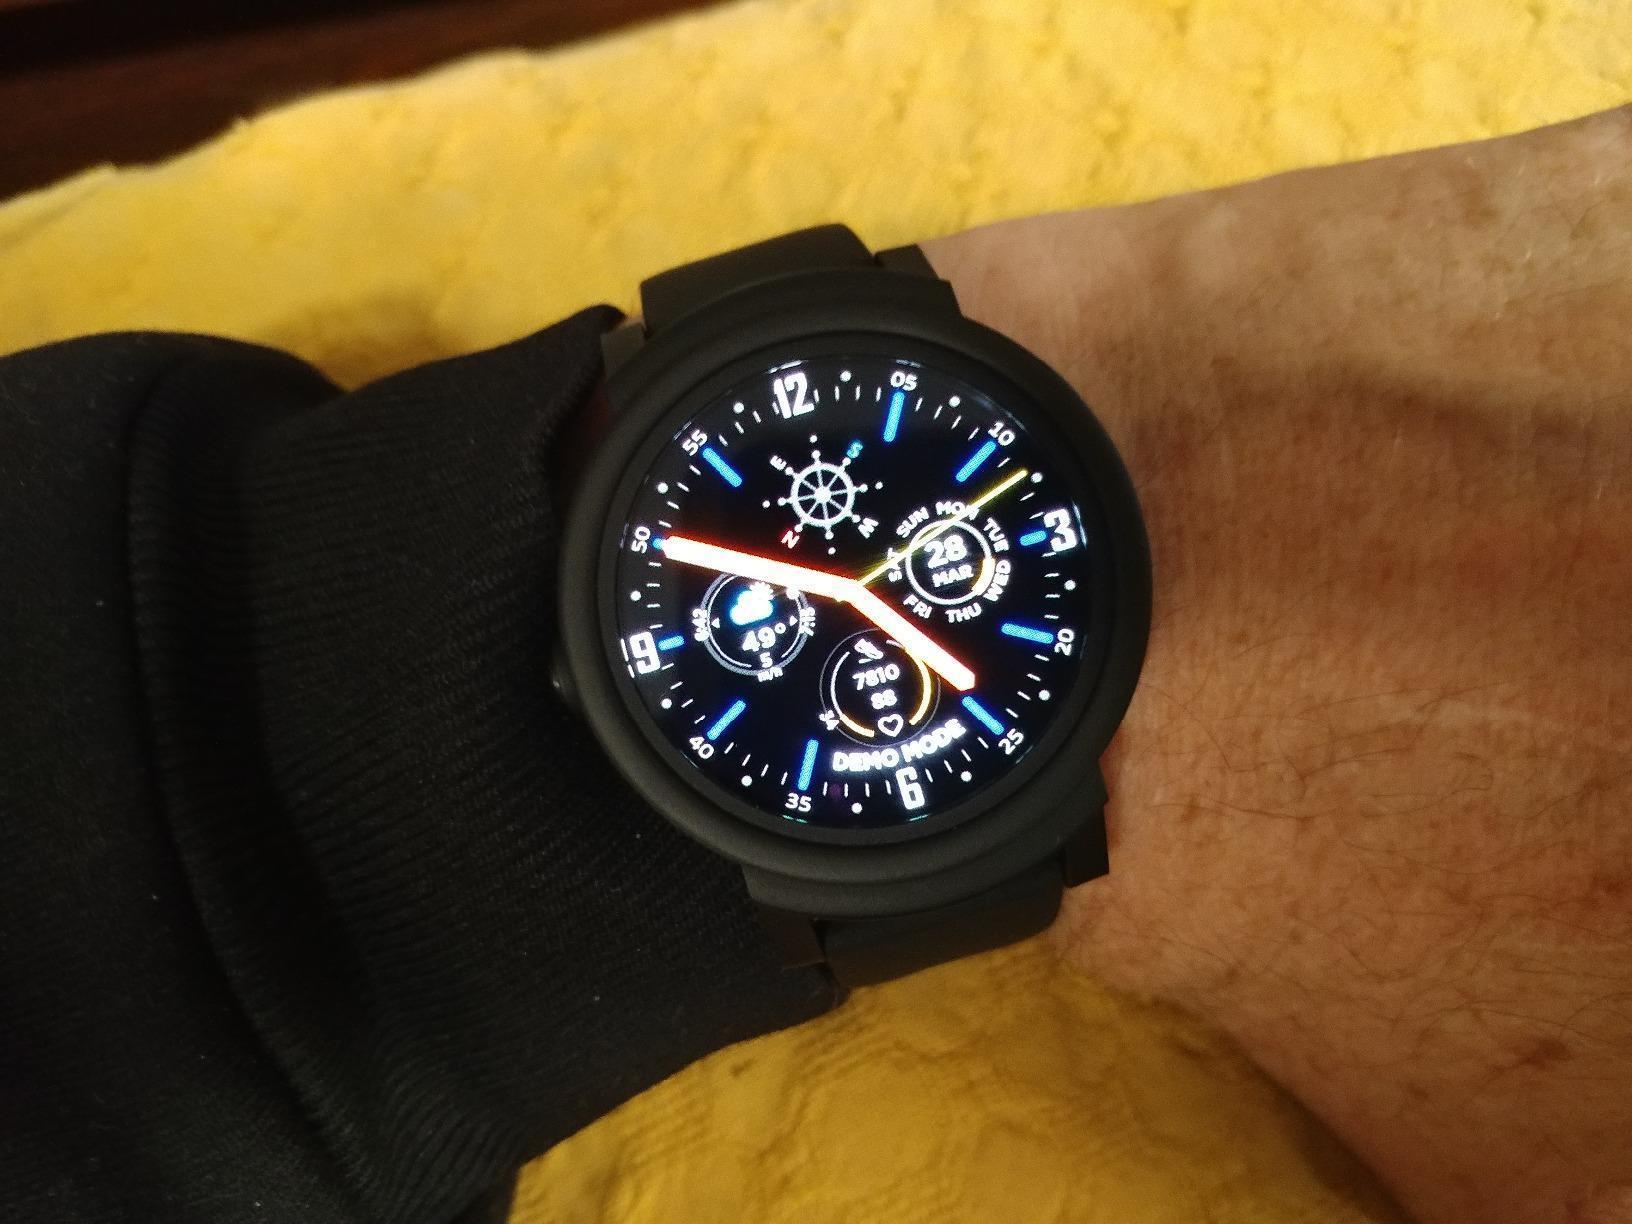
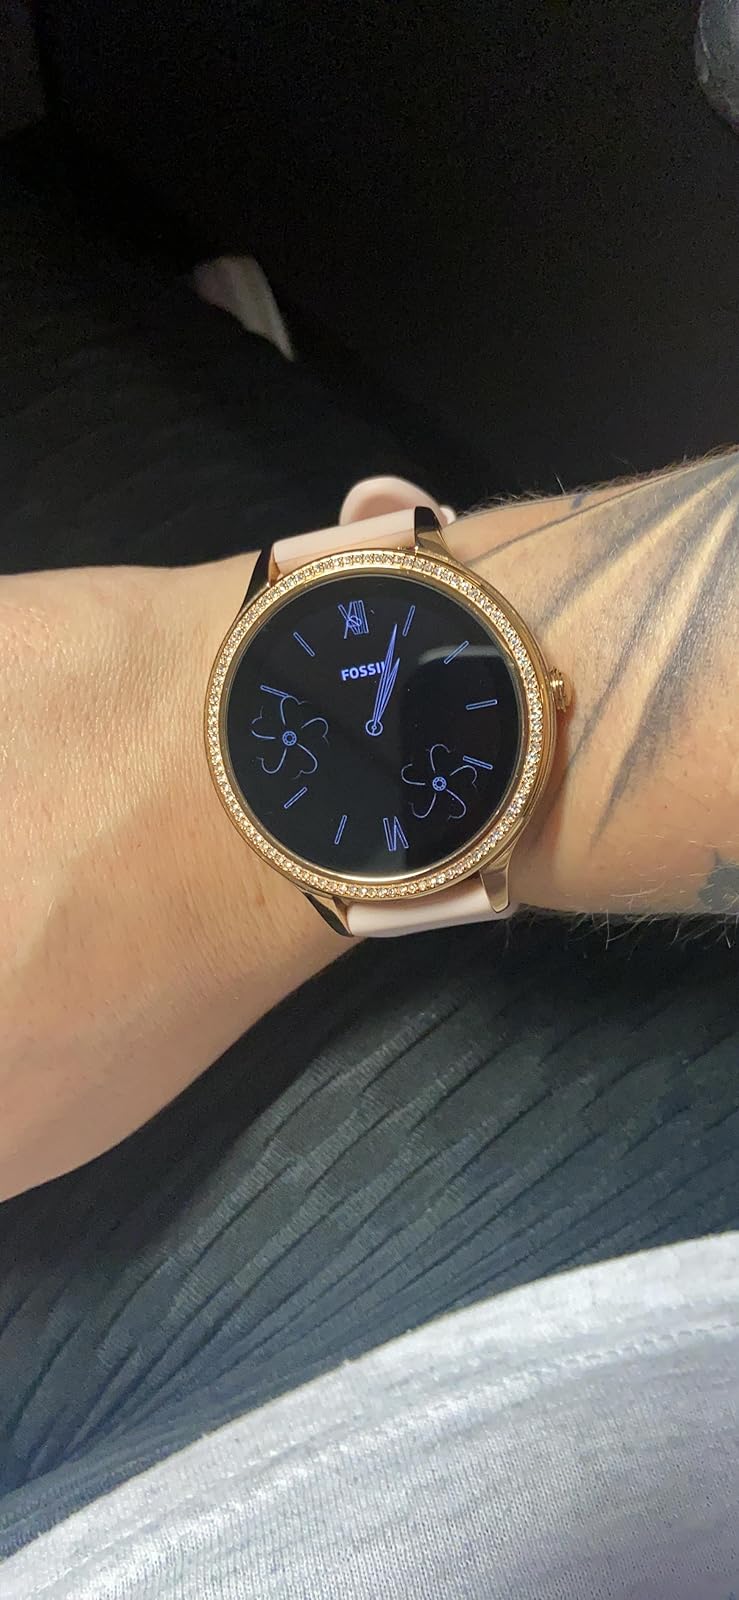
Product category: smartwatch
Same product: no